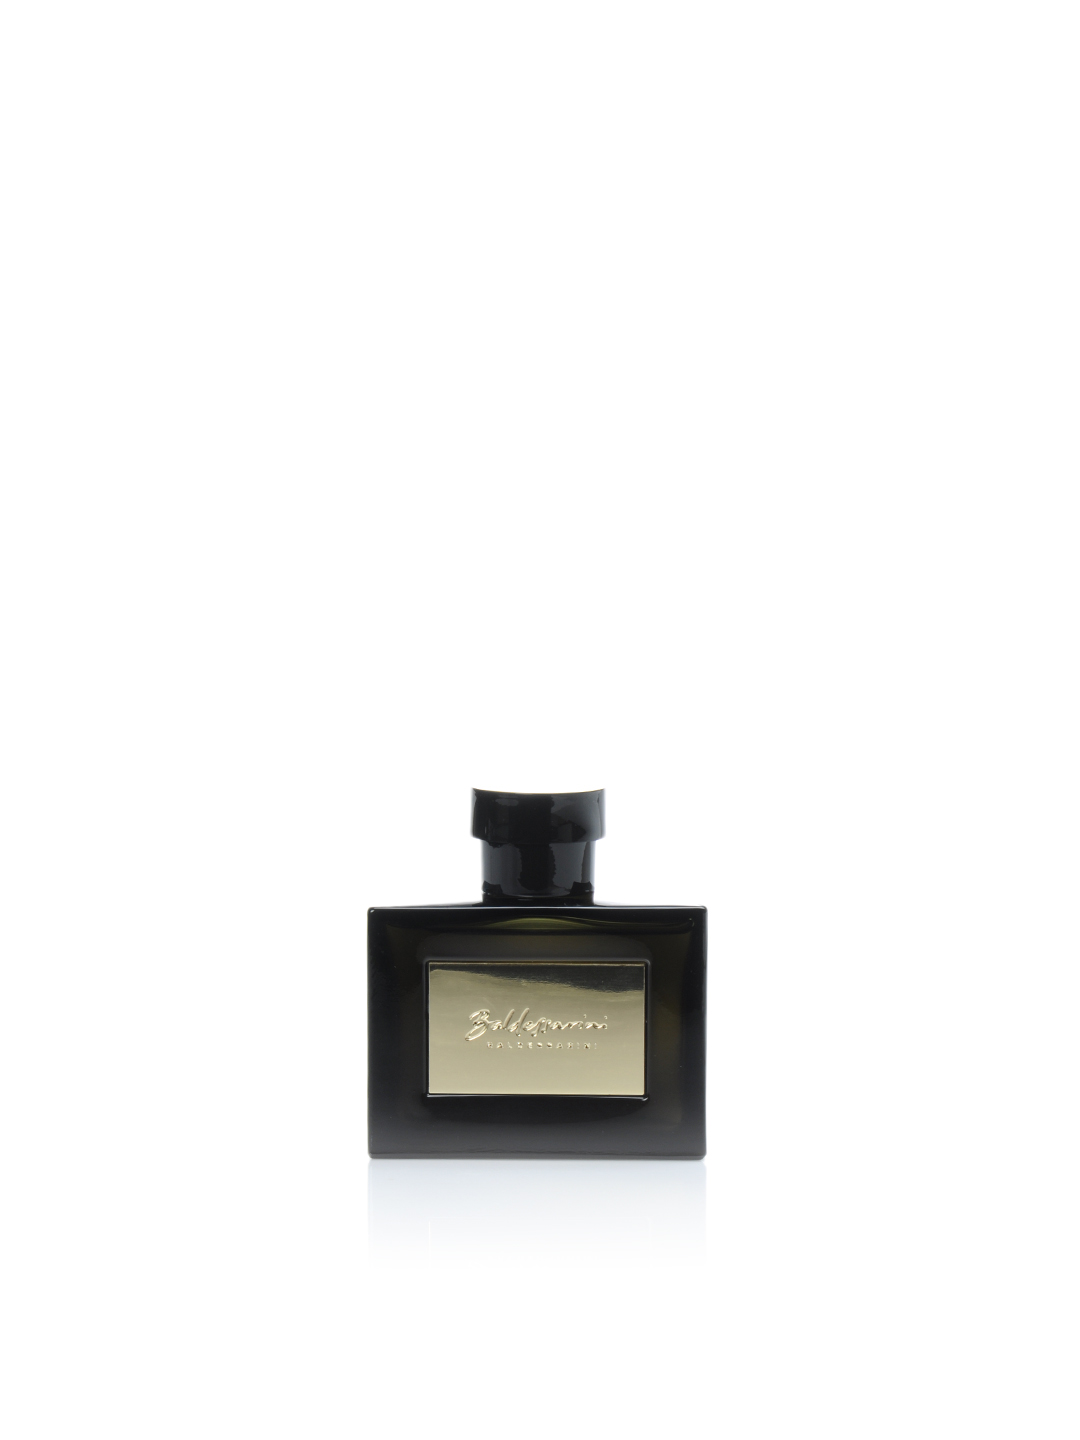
Baldessarini Men Strictly Private 90 ml After Shave Lotion
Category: Personal Care / Skin Care / Mens Grooming Kit
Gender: Men
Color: Gold
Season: Spring 2017
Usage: Casual